1983 Kaoiki earthquake

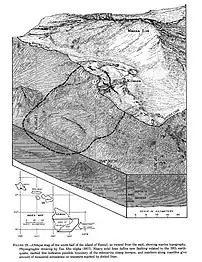

One of the most active faults in the Mauna Loa trend is the Kaoiki fault. Located at the northernmost head of the volcano, but also lying within the lowest areas of the block. Earthquakes associated with the fault are known for creating multiple ground ruptures in an east-west fashion, mostly paired with left-stepping from other adjacent ruptures, and causing open ruptures of up to 0.5 m. This right-lateral strike-slip fault has long coexisted with the volcanic low-angle seaward normal faults within the Hilina slump for approximately 30,000 years.